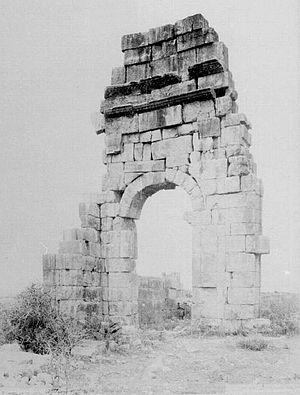
Maximilien Antoine Cyprien Henri Poisson de La Martinière est un explorateur, archéologue, diplomate et photographe français.
Volubilis est une ville antique berbère, puis romanisée, capitale du royaume de Maurétanie, située dans la plaine du Saïss au Maroc, sur les bords de l'oued Rhoumane, rivière de la banlieue de Meknès, non loin de la ville sainte de Moulay Driss Zerhoun où repose Idriss Iᵉʳ, fondateur de la dynastie des Idrissides.